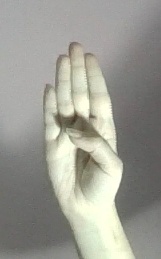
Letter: kaaf